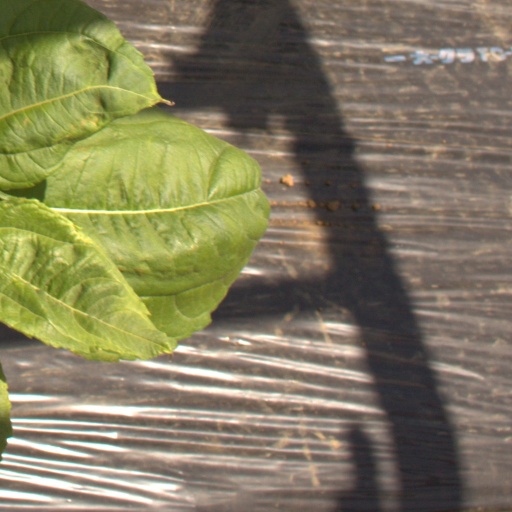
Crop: Jerusalem artichoke